Madame Nguyễn Văn Thiệu

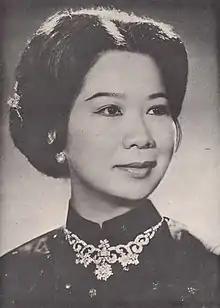
Official portrait, 1970

Nguyễn Thị Mai Anh (20 June 1930 – 15 October 2021), commonly known as Madame Nguyễn Văn Thiệu, served as First Lady of South Vietnam from 1967 to 1975.